Lars Jacobsen

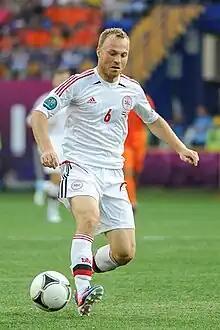
Jacobsen playing for Denmark at Euro 2012

Lars Christian Jacobsen (born 20 September 1979) is a retired Danish professional footballer who played as a right back. He is currently an assistant coach of HB Køge.